Physiological changes in pregnancy

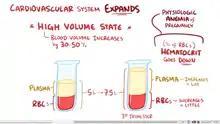
Maternal Blood Volume

Breast development throughout pregnancy may result in significant Areola and Areolar gland enlargement, erectile nipples, and/or nipple sensitivity.